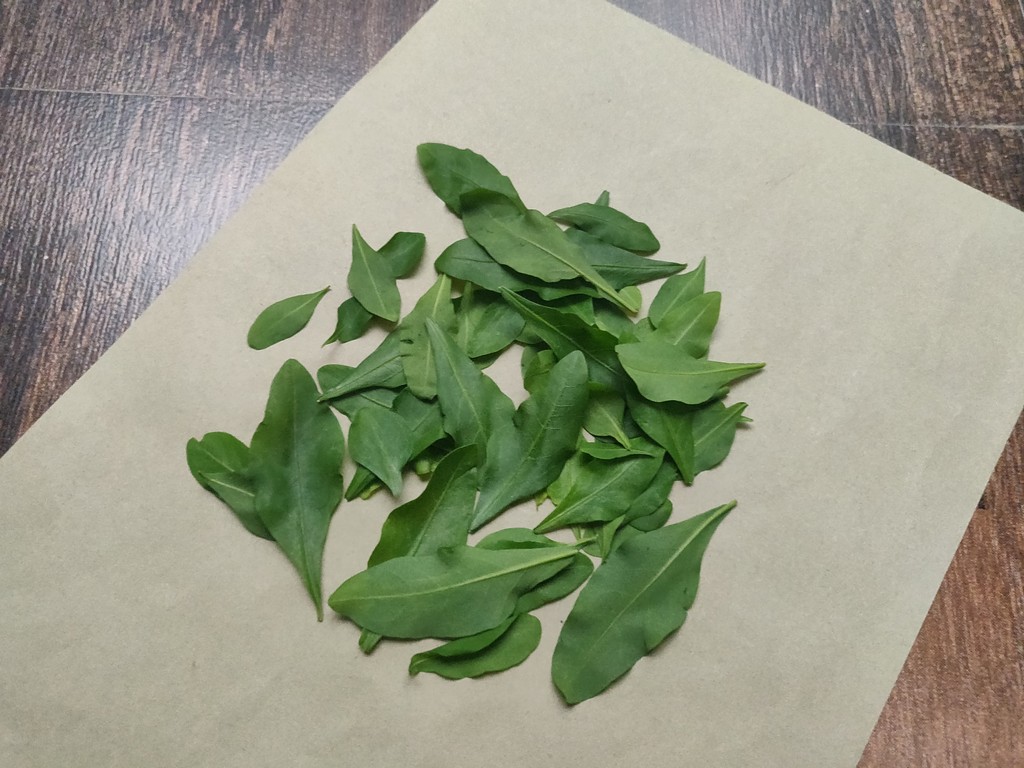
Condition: Healthy
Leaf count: multiple
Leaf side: unknown